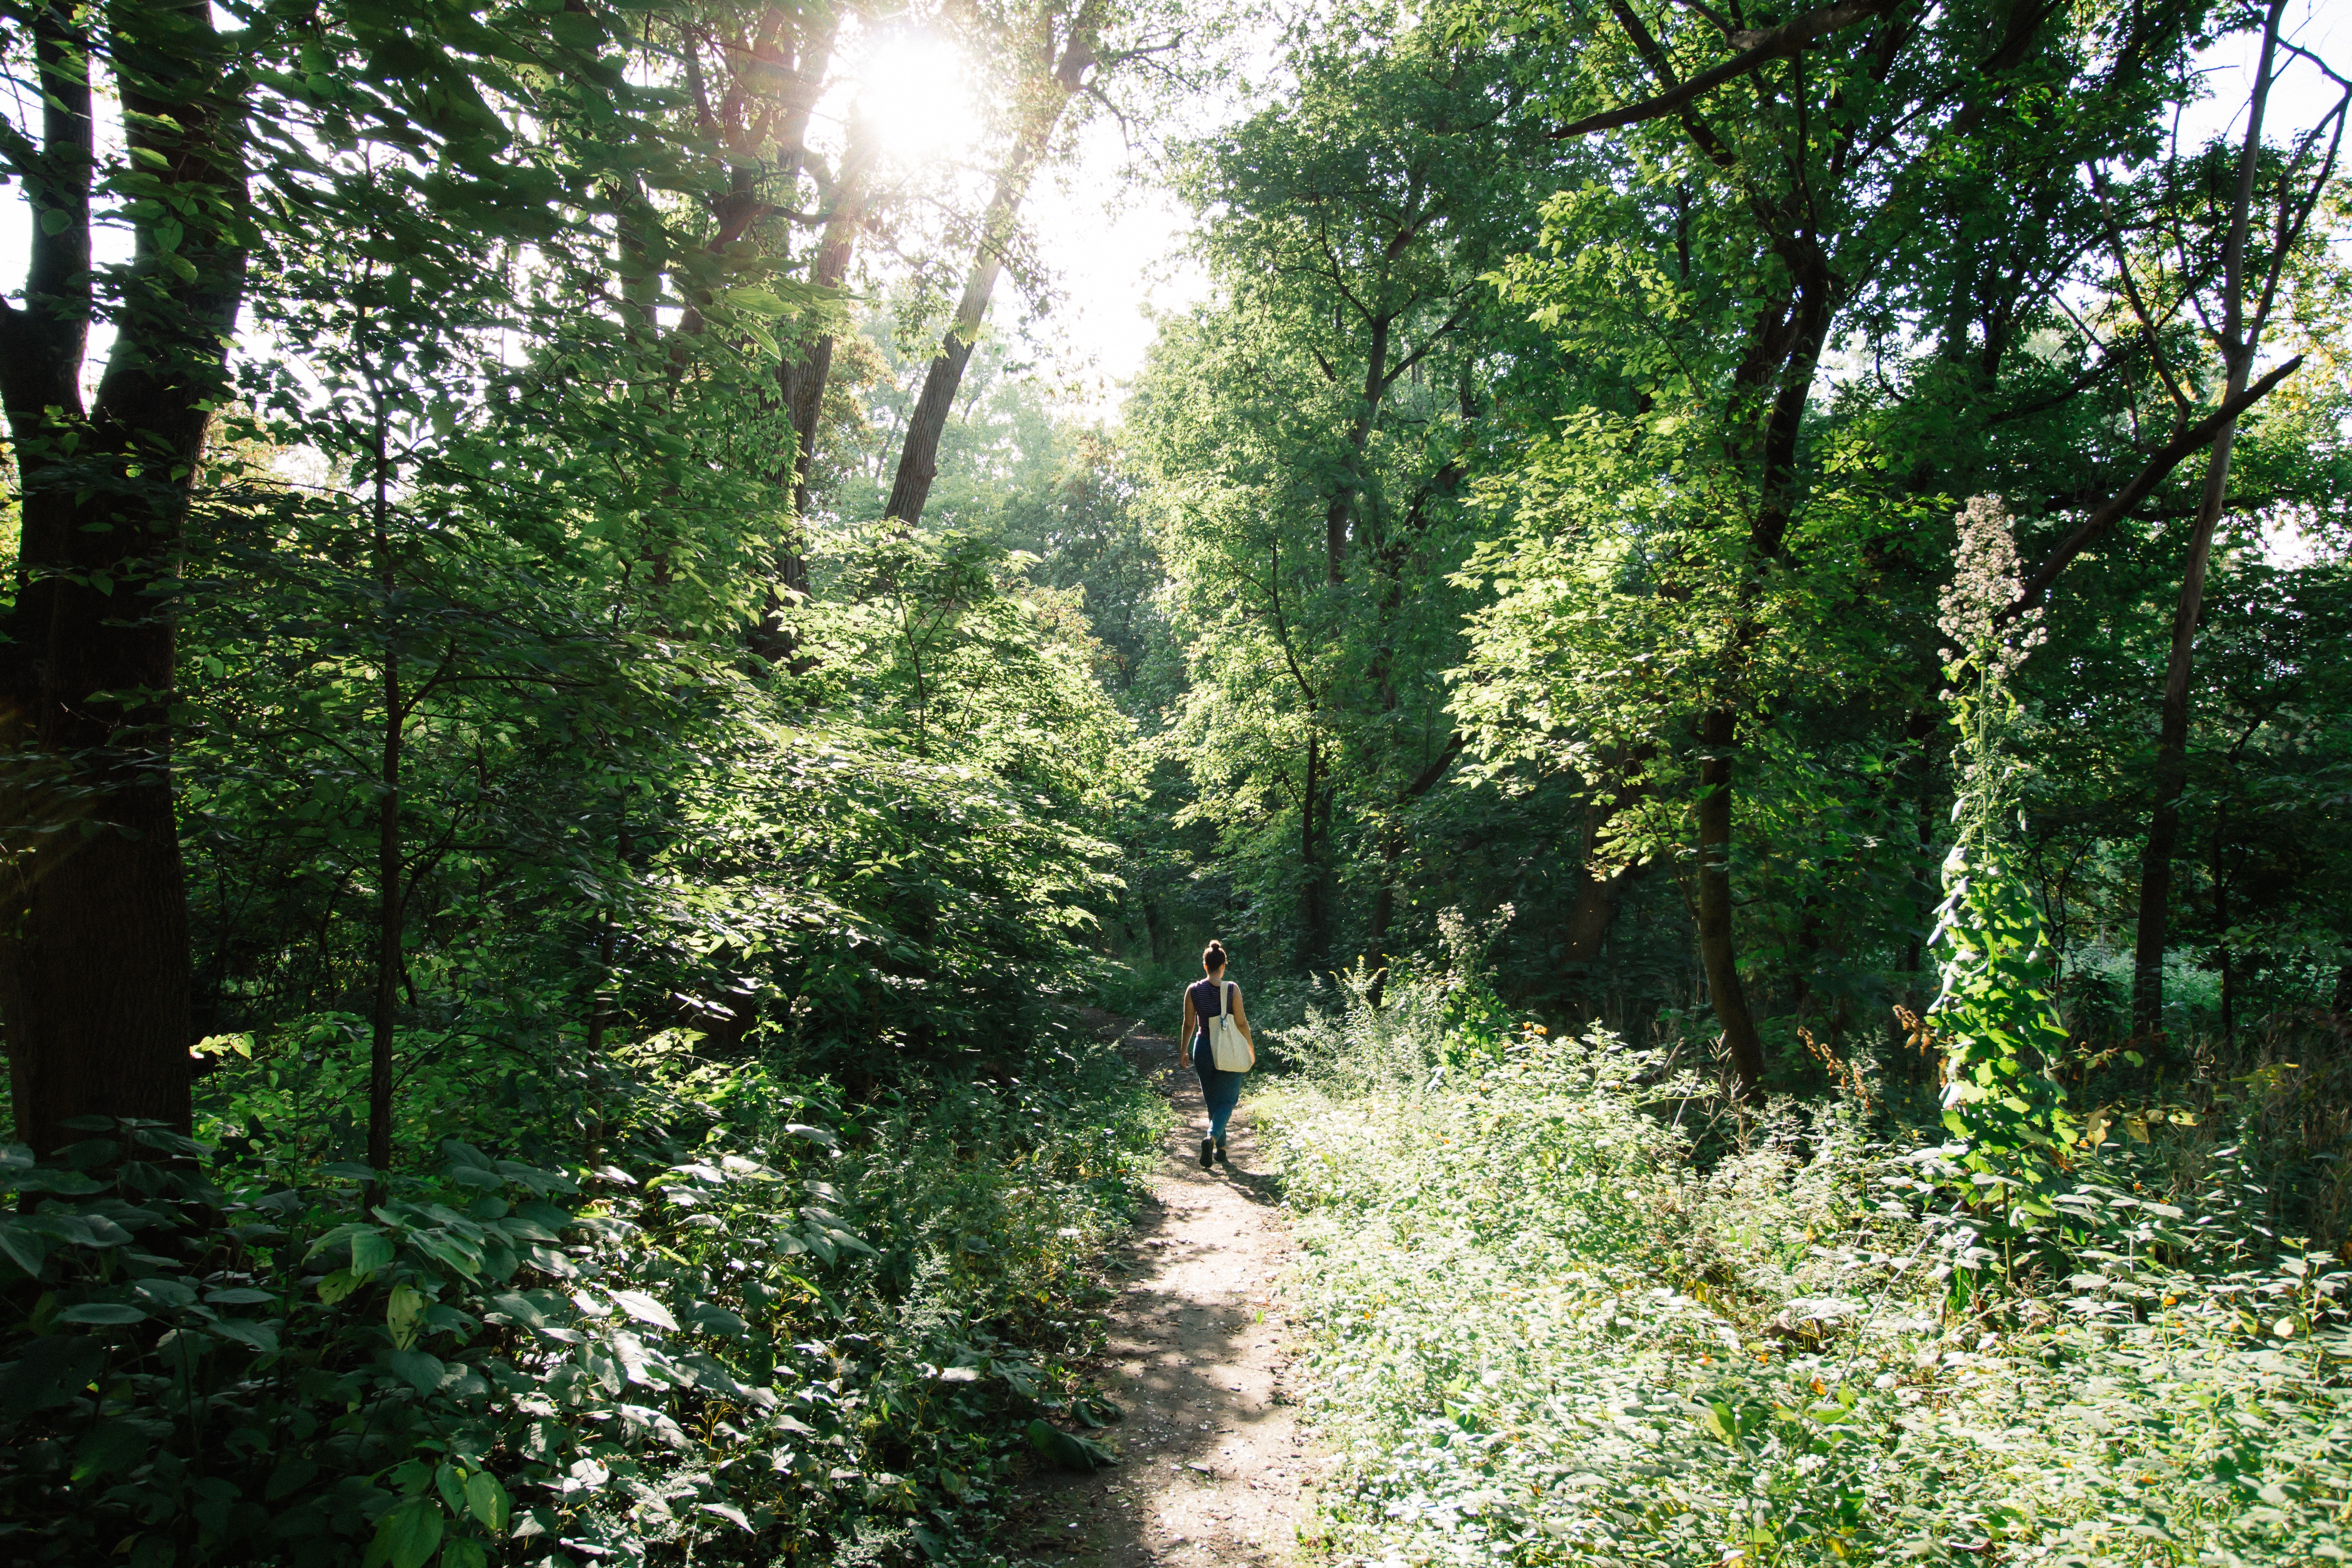
tree, forest, nature reserve, vegetation, natural environment, natural landscape, nature, woodland, tropical and subtropical coniferous forests, temperate broadleaf and mixed forest, old growth forest, biome, valdivian temperate rain forest, jungle, Northern hardwood forest, trail, sunlight, leaf, spruce fir forest, woody plant, plant, plant community, wilderness, grove, temperate coniferous forest, riparian forest, path, ecoregion, rainforest, grass, thoroughfare, road, shrub, deciduous, landscape, state park